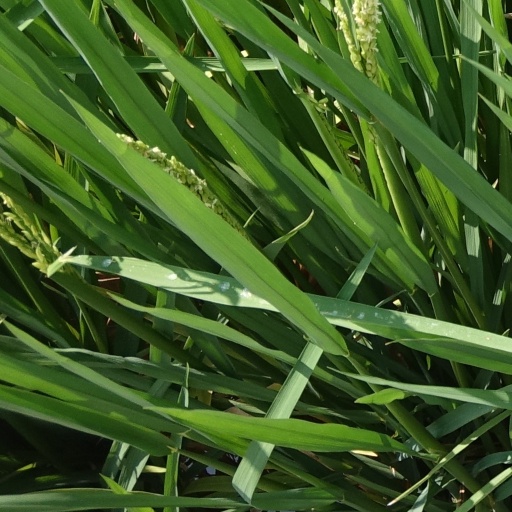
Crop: rice